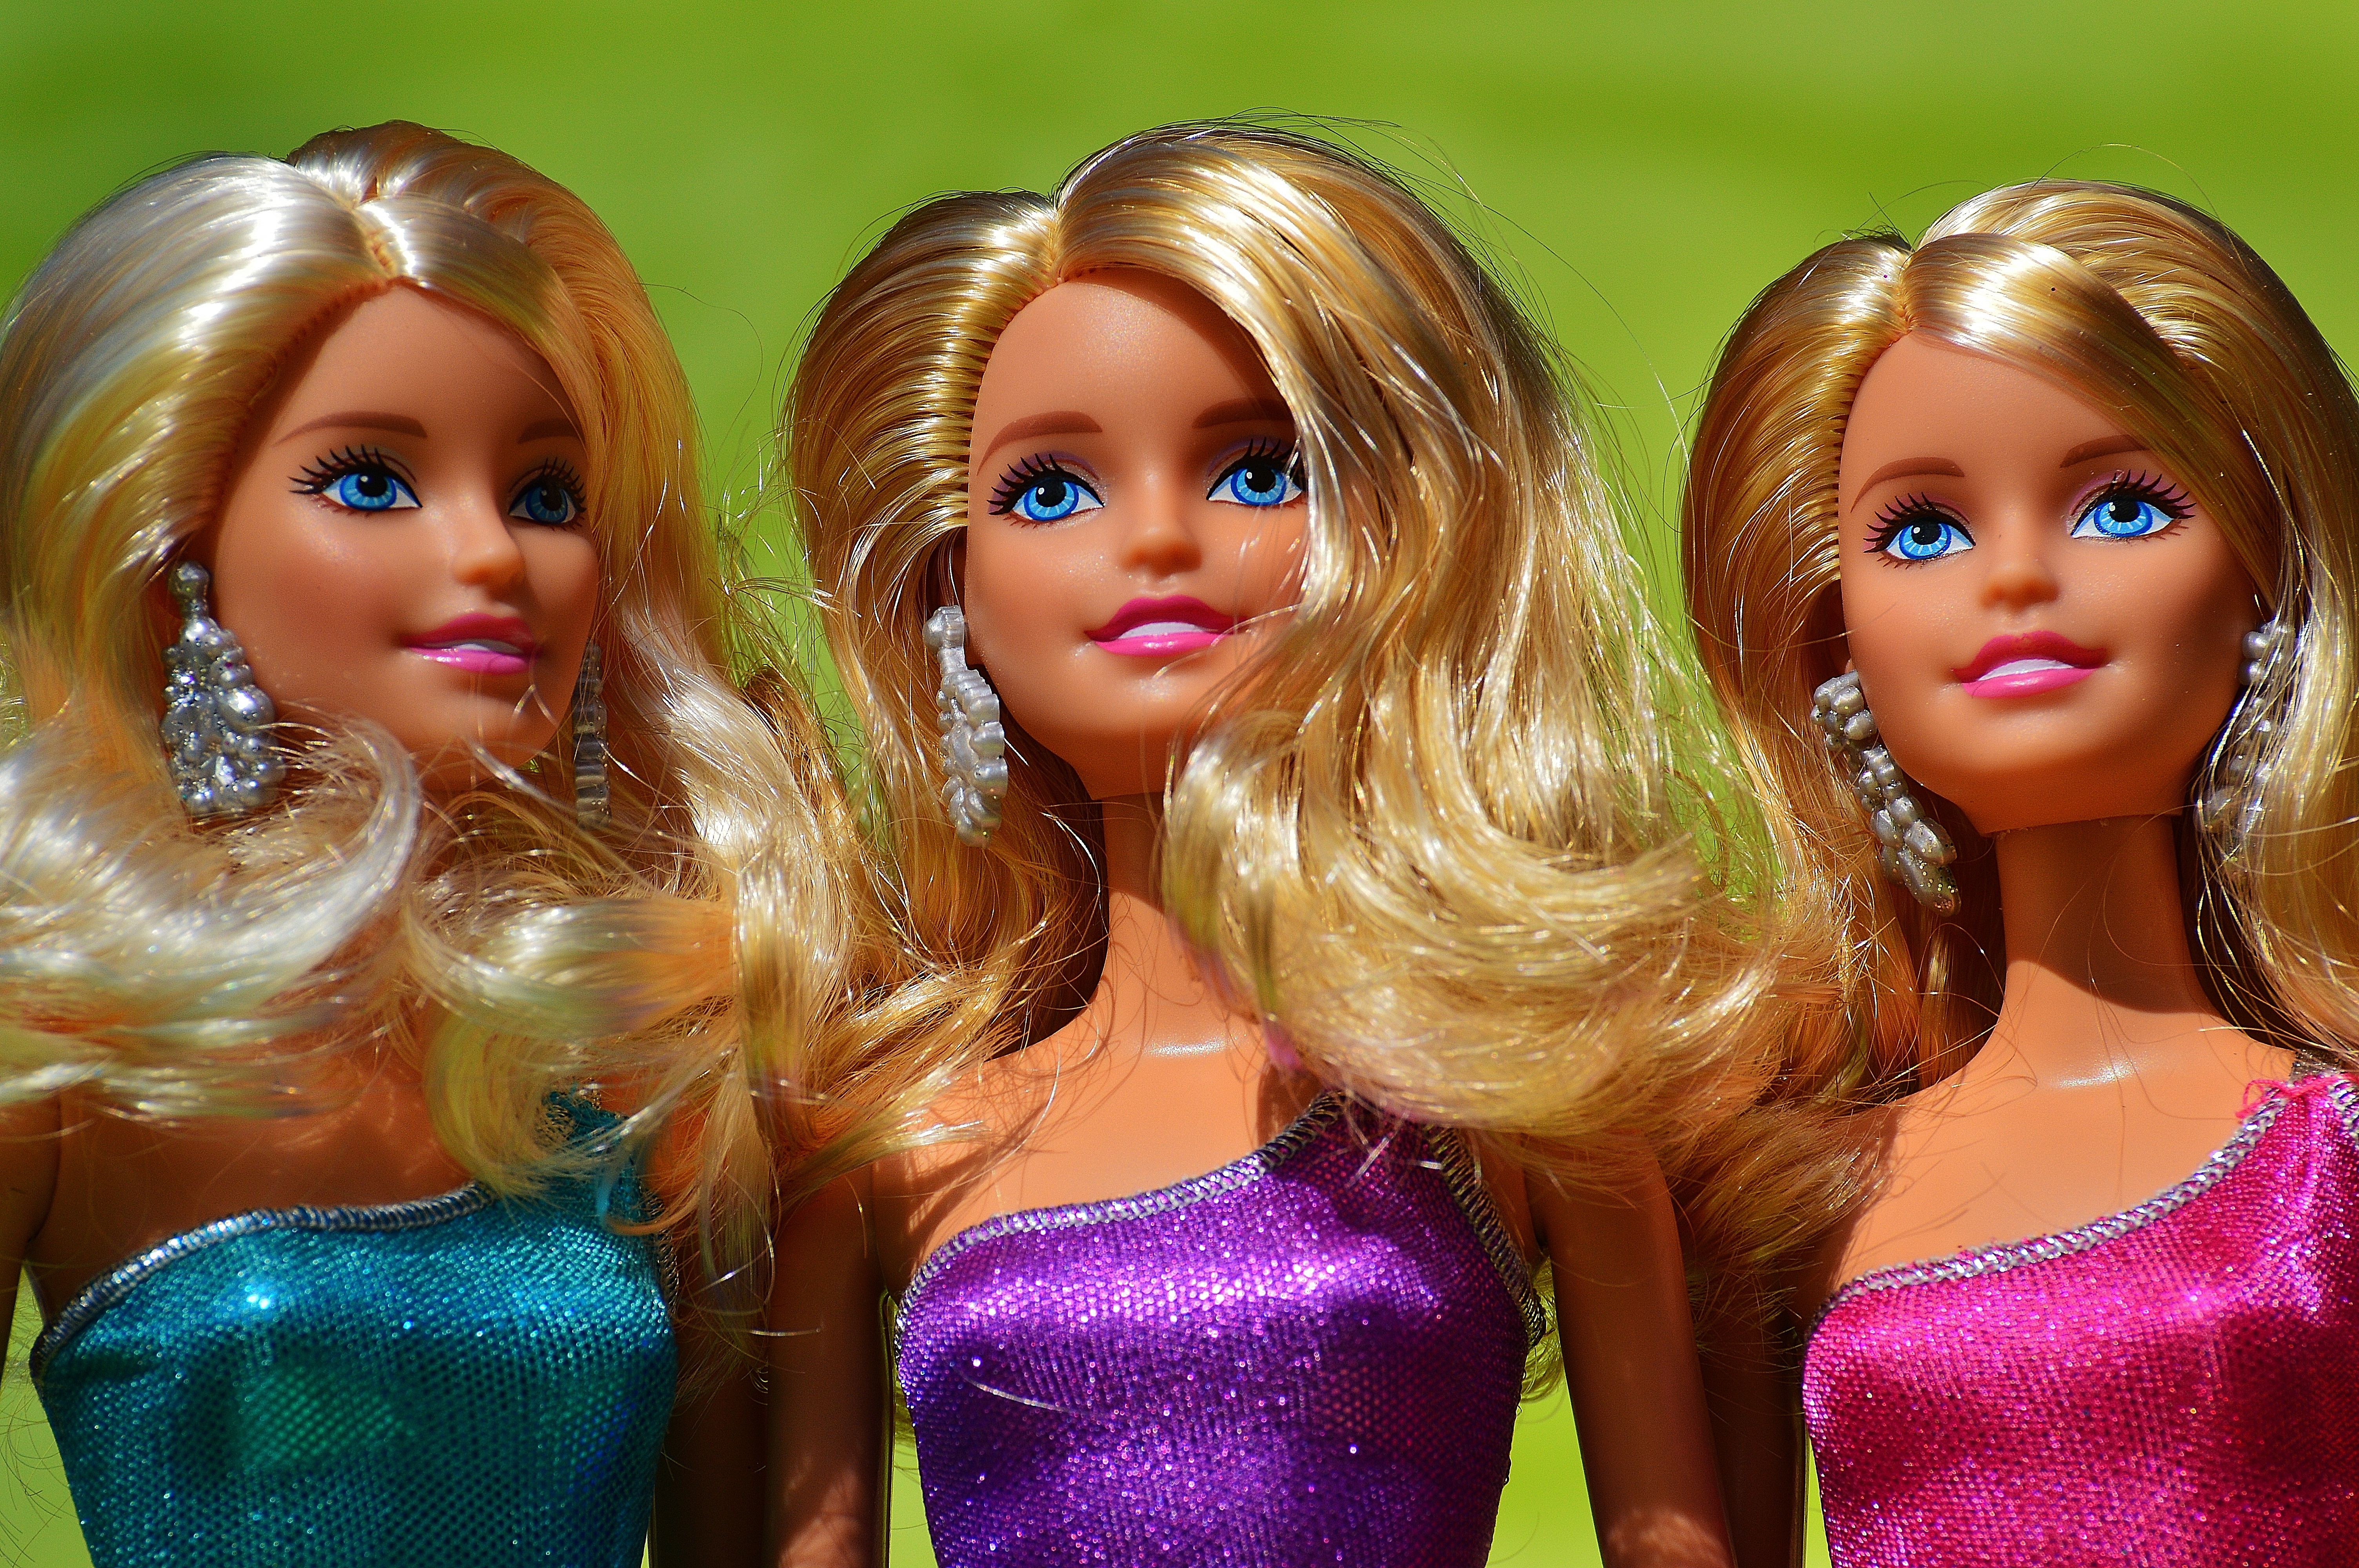
girl, play, toy, hairstyle, playful, face, doll, children, figure, head, toys, beauty, beautiful, blond, pretty, barbie, charming, children toys, girls toys, doll face, dolls picture